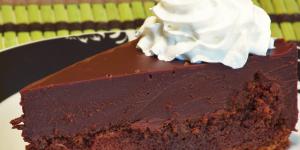
torta helada de chocolate facil